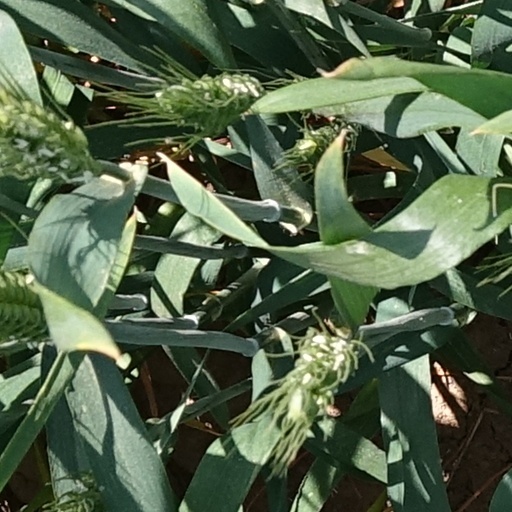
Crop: wheat